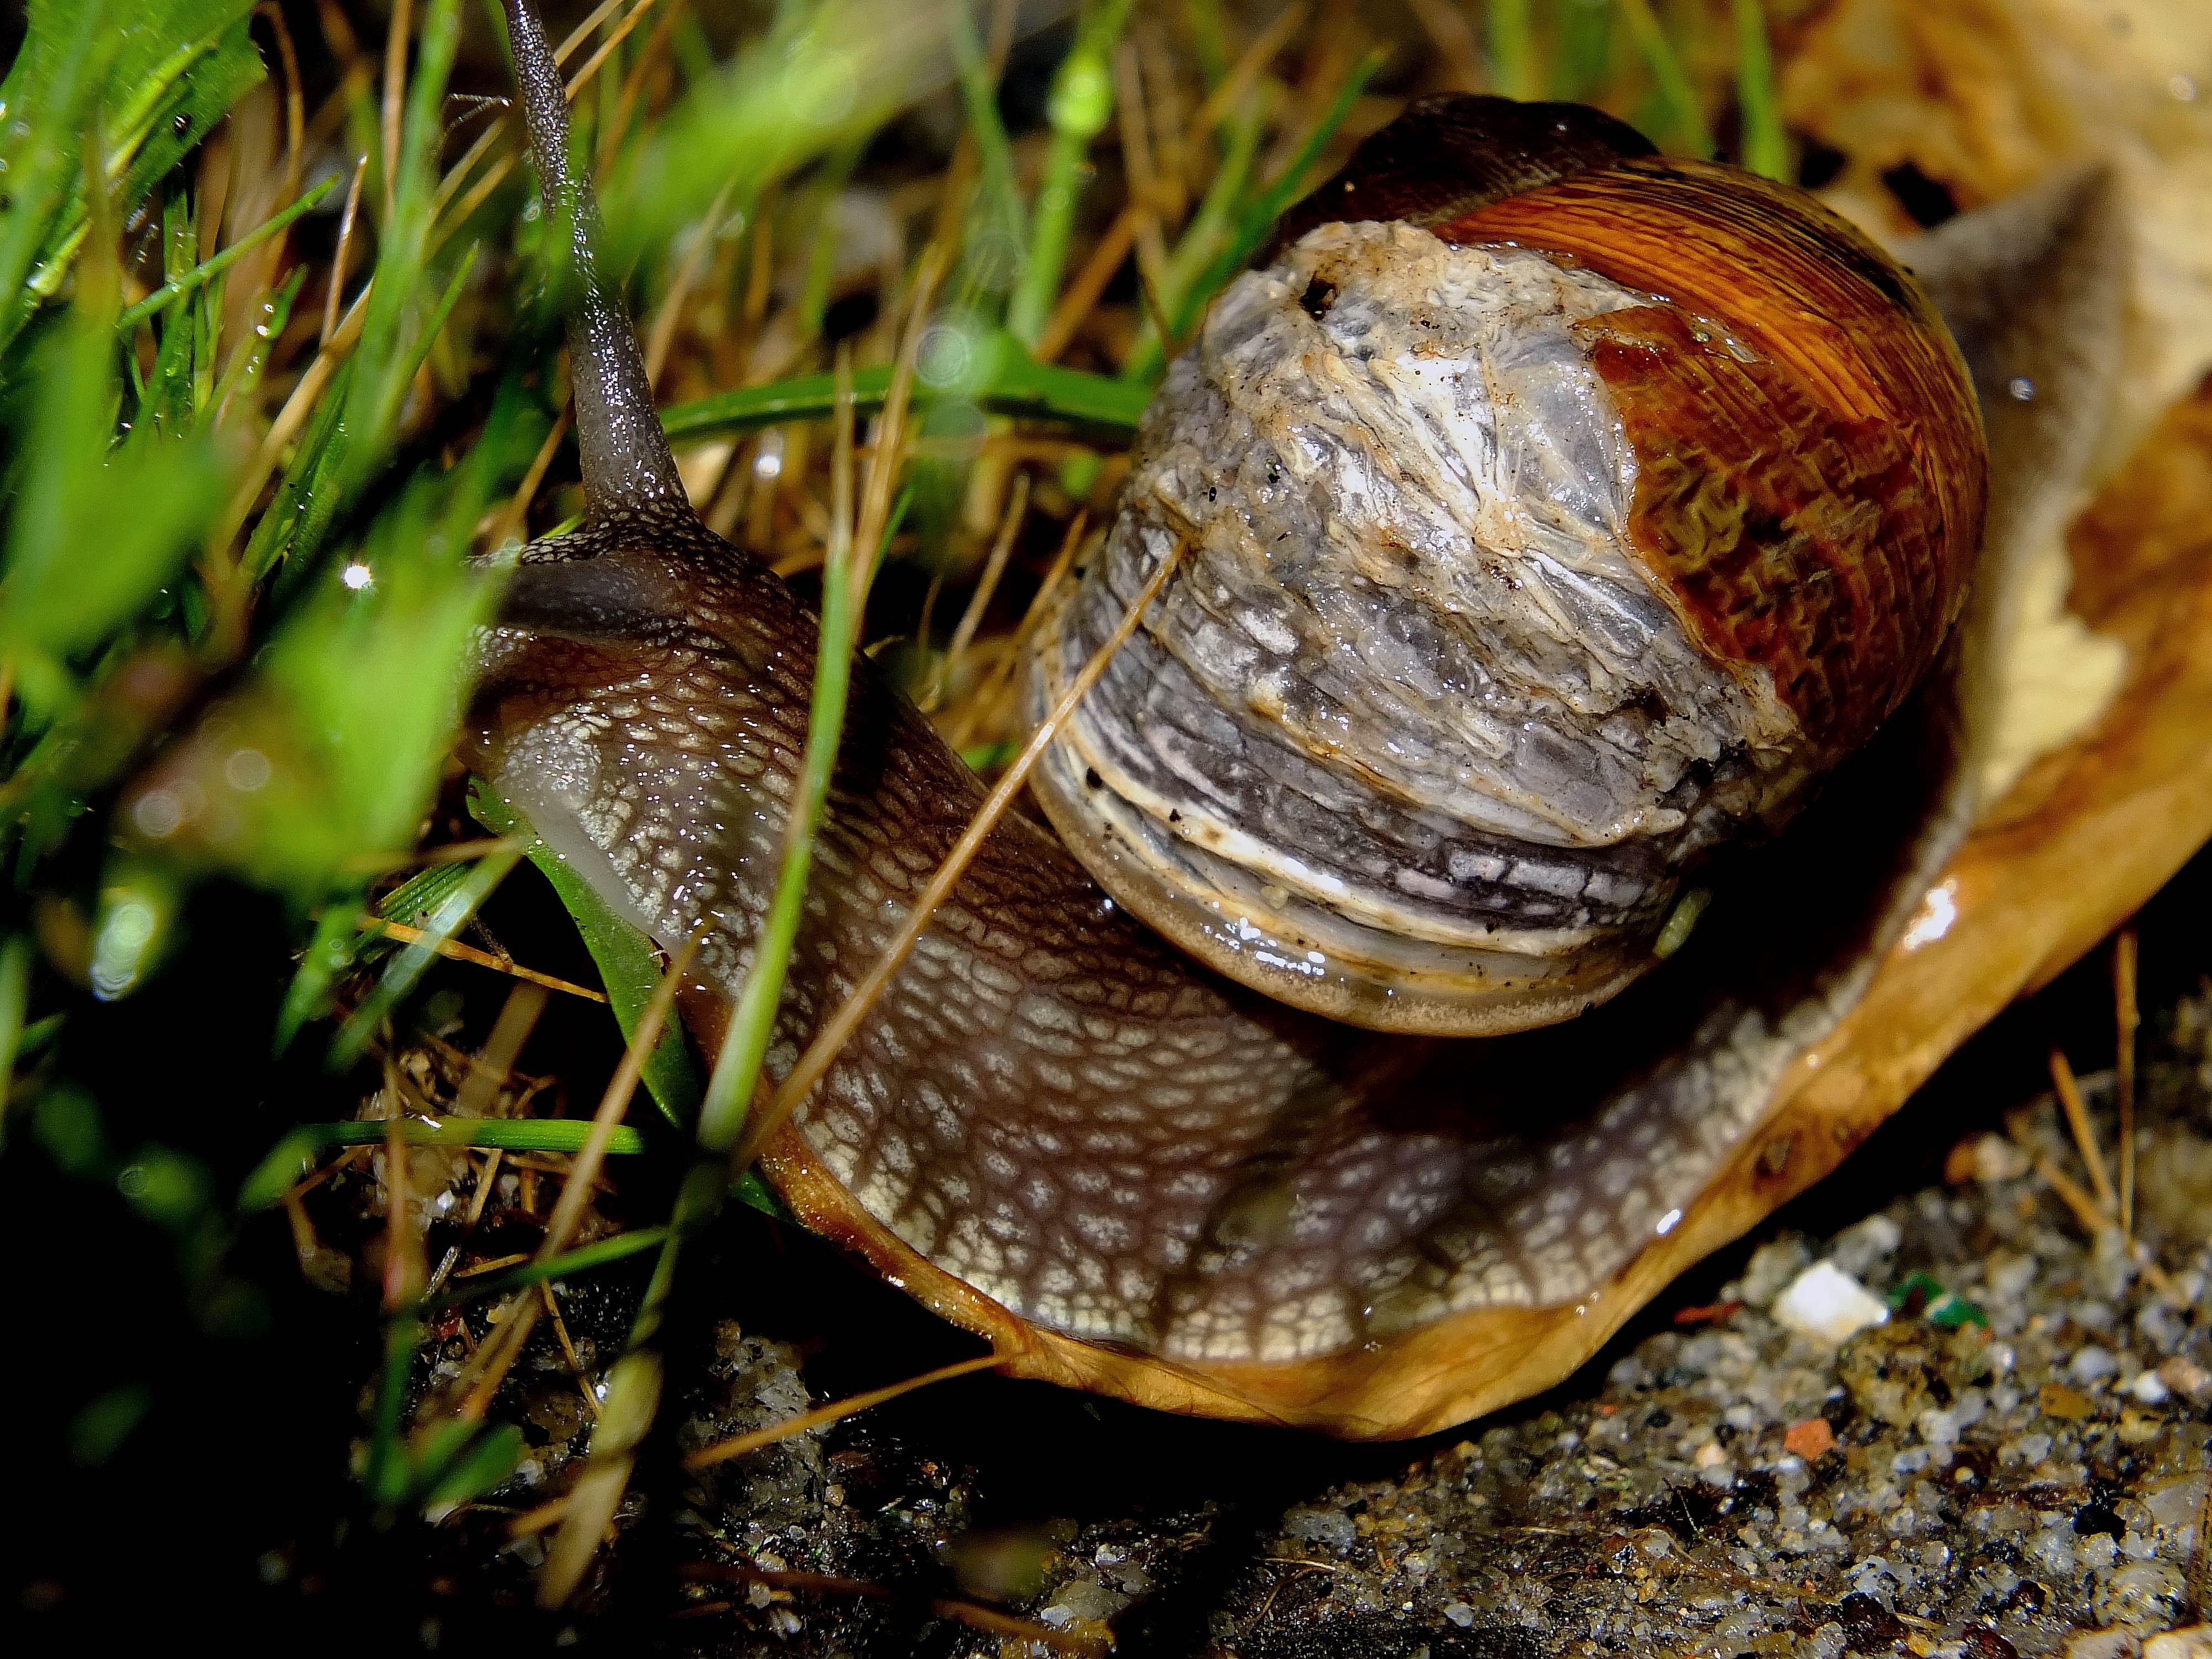
nature, wildlife, food, macro, fauna, invertebrate, clam, snail, animals, naturaleza, escargot, molluscs, snails, ggl1, gaby1, xovesphoto, animales, caracoles, gphoto, fujifilmxs1, schnecken, macro photography, sea snail, marine biology, snails and slugs